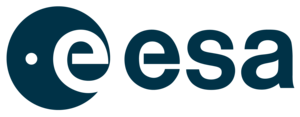
L’Agence spatiale européenne, le plus souvent désignée par son sigle anglophone ESA, est une agence spatiale intergouvernementale coordonnant les projets spatiaux menés en commun par une vingtaine de pays européens. L'agence spatiale, qui par son budget est la troisième agence spatiale dans le monde après la NASA et l'Administration spatiale nationale chinoise, a été fondée le 31 mai 1975. Les activités de l'agence couvrent l'ensemble du domaine spatial : les sciences avec l'astrophysique, l'exploration du Système solaire, l'étude du Soleil et la physique fondamentale ; l'étude et l'observation de la Terre avec des satellites spécialisés ; le développement de lanceurs ; les vols habités à travers sa participation à la Station spatiale internationale et à Orion ; la navigation par satellite avec le programme Galileo ; les télécommunications spatiales pour lesquelles l'agence finance la mise au point de nouveaux concepts ; la recherche dans le domaine des technologies spatiales. L'ESA participe également à des programmes spatiaux initiés par d'autres agences spatiales.